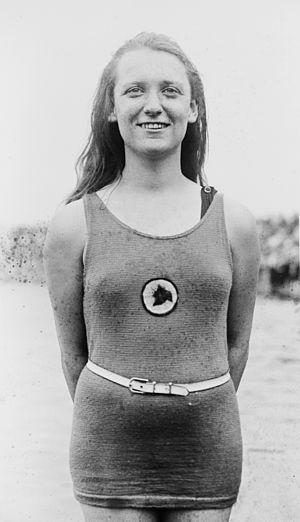
Irene May Guest, née le 22 juillet 1900 à Philadelphie et morte le 14 juin 1970 à Ocean Gate, est une nageuse américaine.